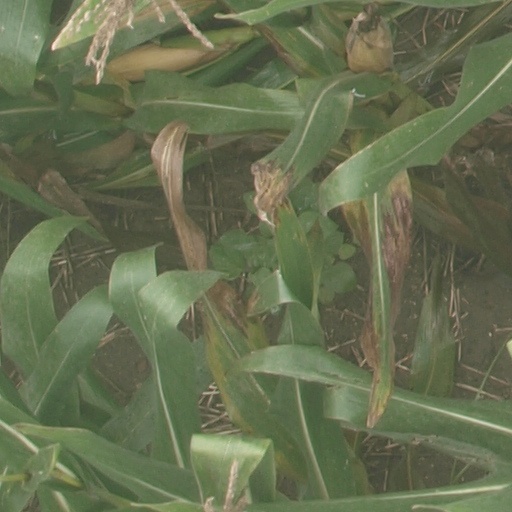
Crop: maize; corn